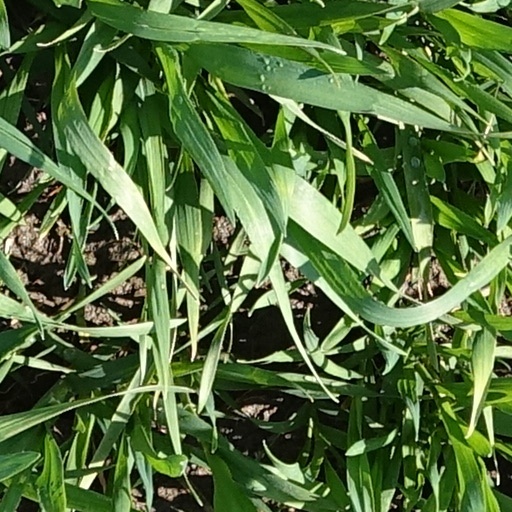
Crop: wheat